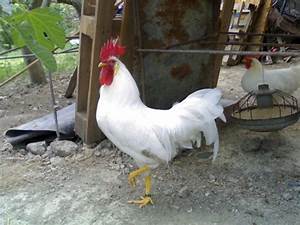
Label: gallina